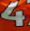
Number: 4